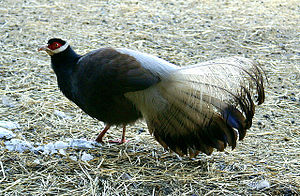
Mongoliet / Natur
Brun ørefasan er endemisk for Mongoliet.
Mongoliet er en selvstændig indlandsstat beliggende i Øst- og Centralasien. Landet grænser op til Rusland mod nord og Kina mod syd, øst og vest. Mongoliet har et landareal på 1.594.116 km² og er dermed verdens 19. største stat målt i areal. Med en befolkning på cirka 2,9 millioner har Mongoliet desuden den laveste befolkningstæthed i verden blandt de selvstændige nationer. Ulan Bator, som i 2015 har knap 1,4 million indbyggere, er landets hovedstad og største by. Mongoliet er en parlamentarisk republik.